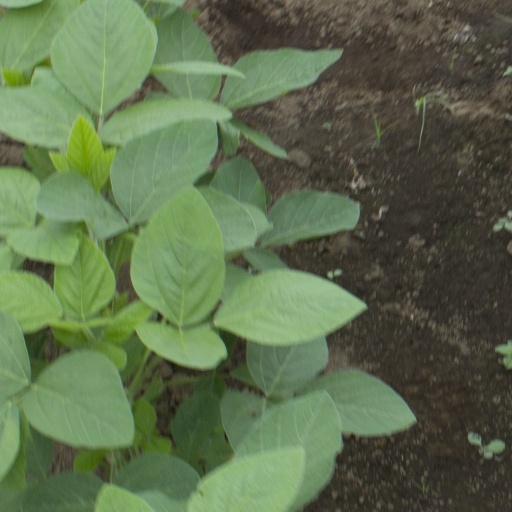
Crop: soybean